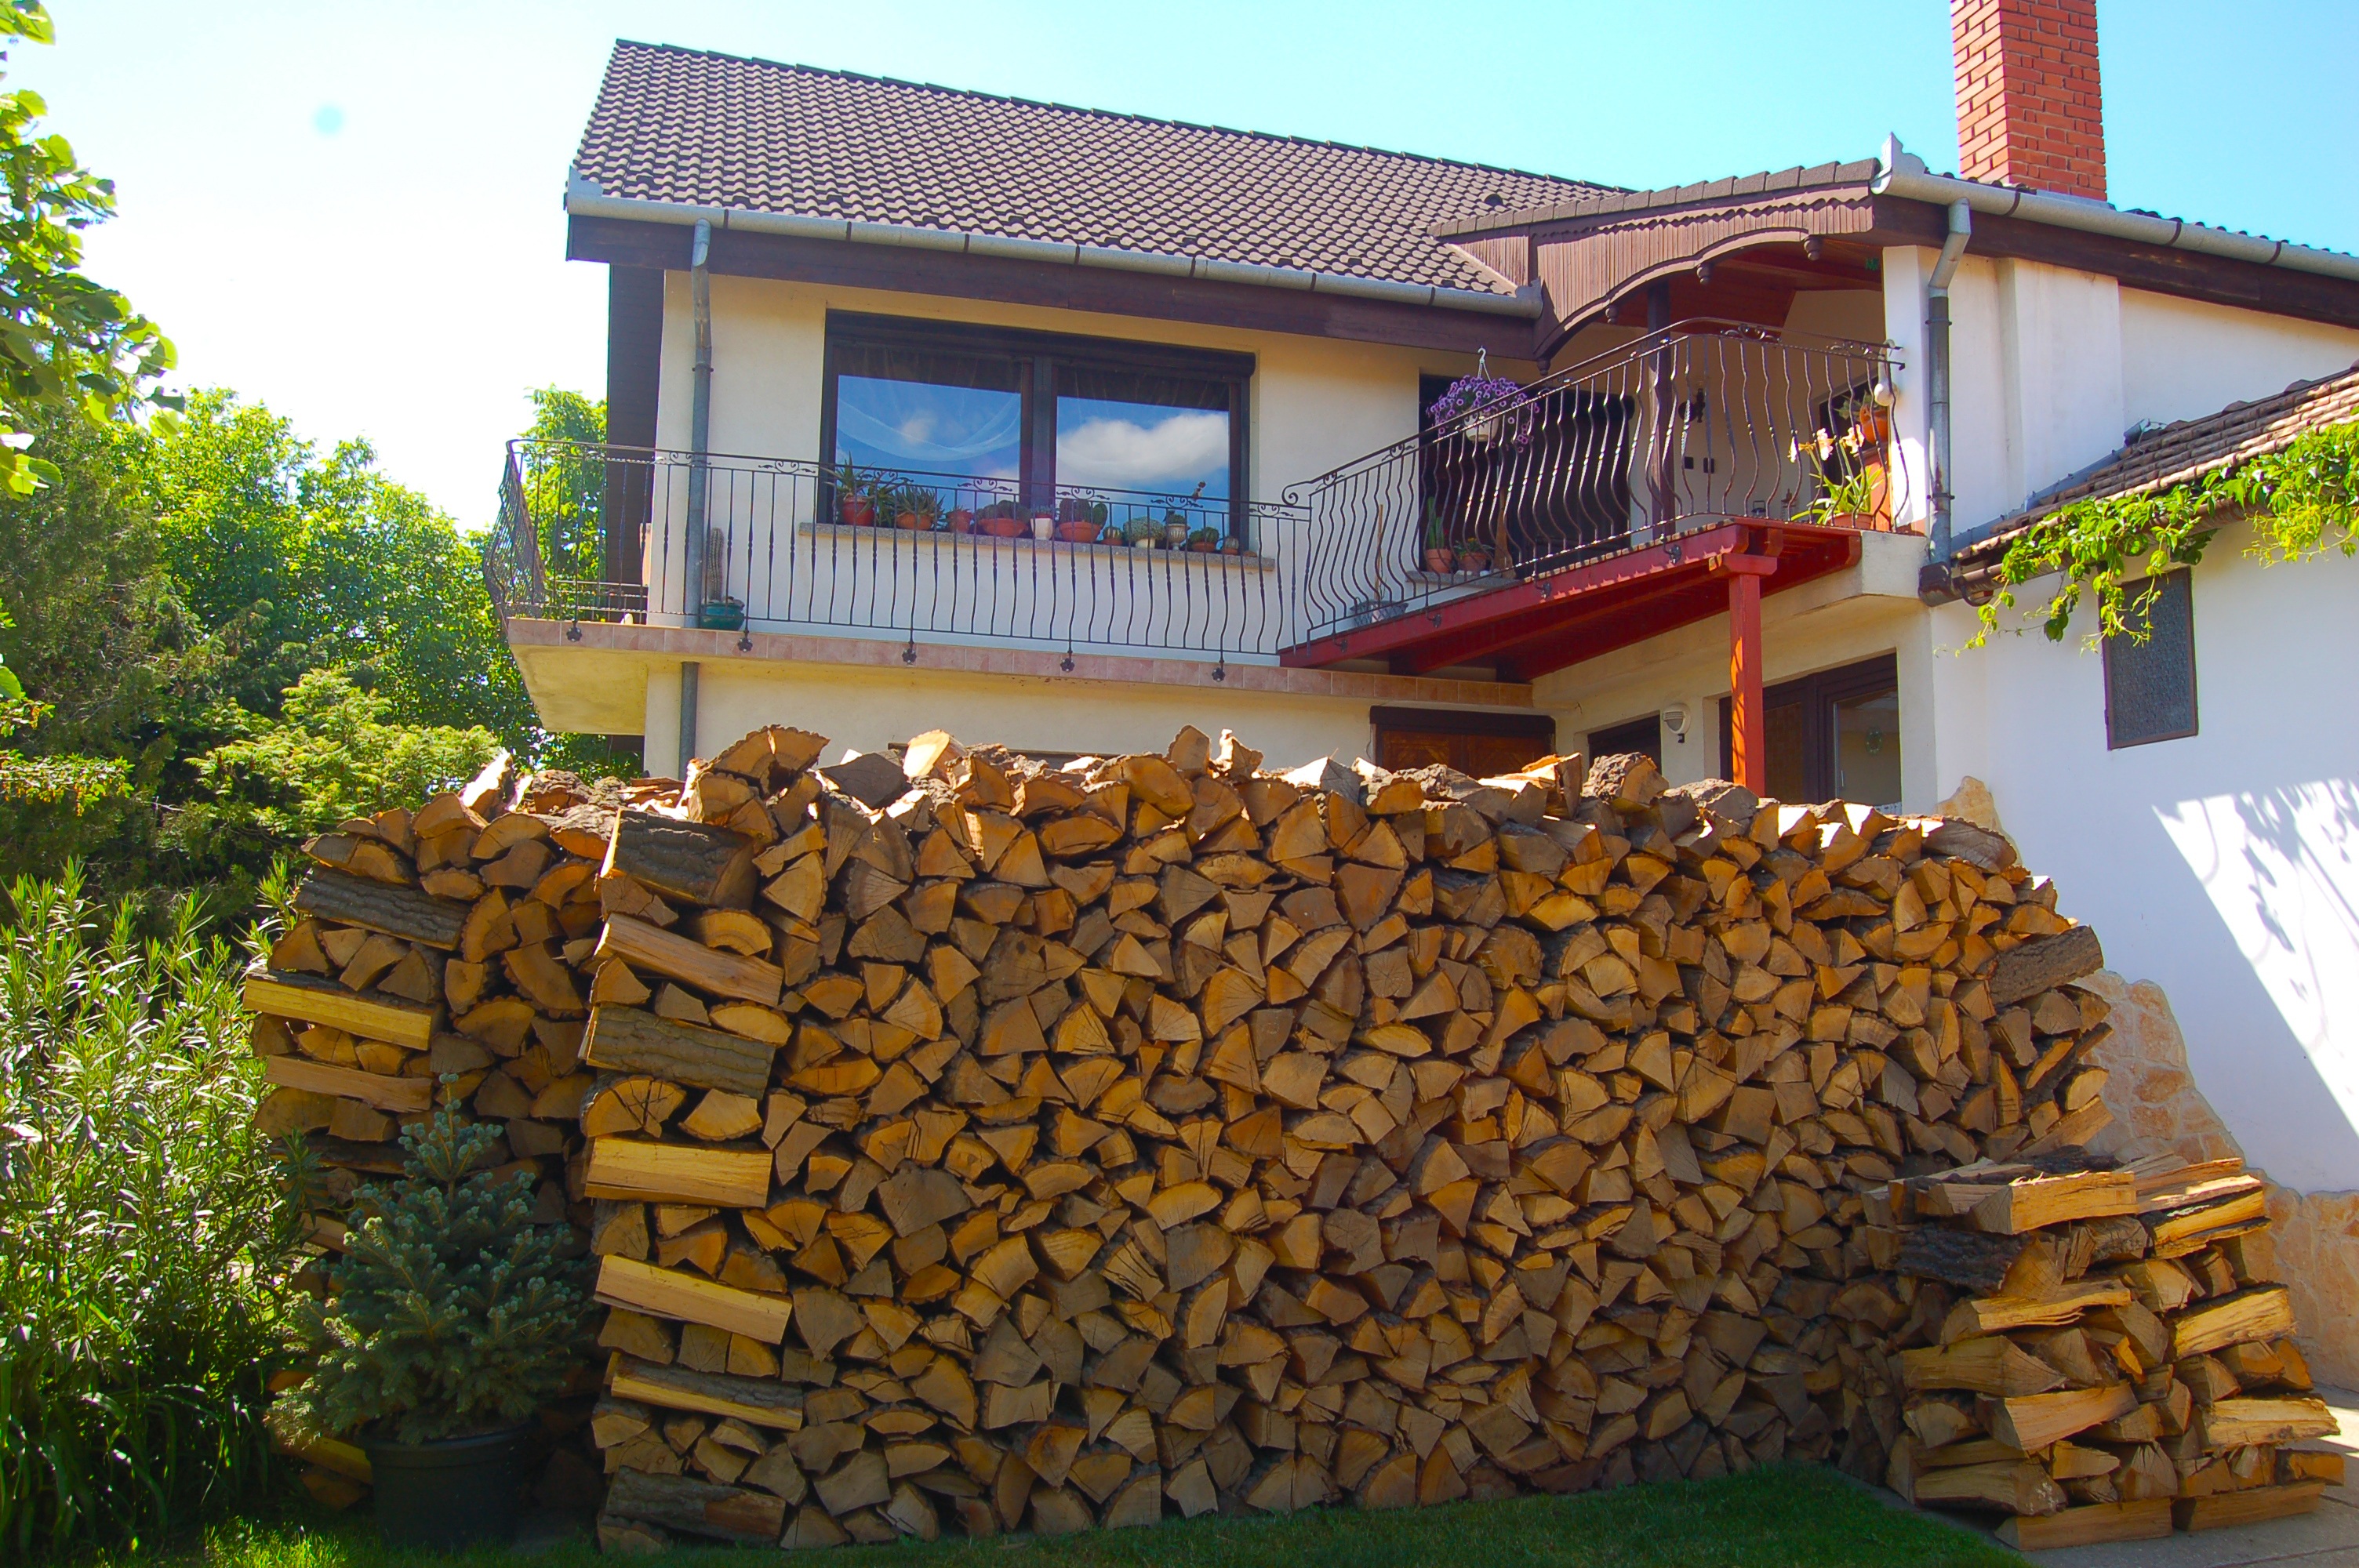
wood, house, building, land, country, summer, cottage, natural, garden, resort, haus, holz, terasse